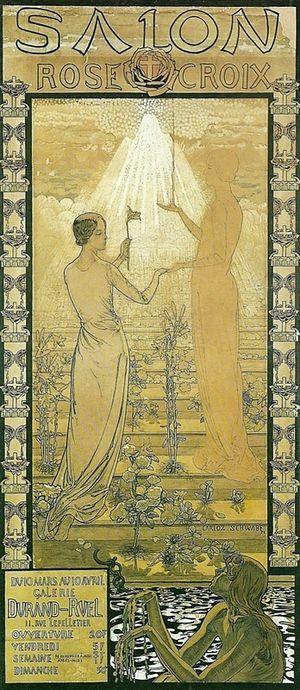
Paul Durand-Ruel, né le 31 octobre 1831 à Paris où il est mort le 5 février 1922, est un marchand d'art français. Il a été un entrepreneur exceptionnel, promouvant les artistes issus de l'École de Barbizon et du mouvement impressionniste et établissant un réseau de galeries à Paris, Londres, Bruxelles et New York, y organisant de nombreuses expositions.